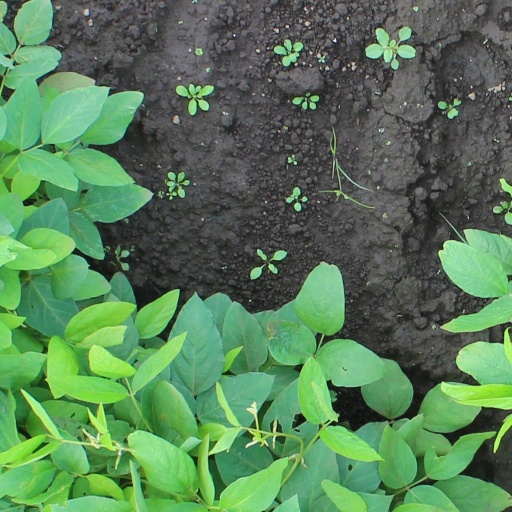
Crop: soybean